Hollywood Lie

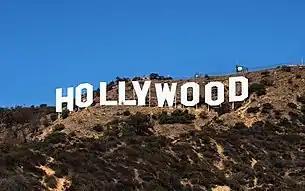
The lyrics make reference to the Hollywood Sign.

In the song, the singer imagines life in Hollywood (with a penthouse apartment and limousines) and considers hypothetical strategies of becoming famous and rich; Appearing in a TV-series or a film, changing her name, covering an old song (with a reference to "...Baby One More Time"), appearing on the cover of "Vogue" or hypergamy.